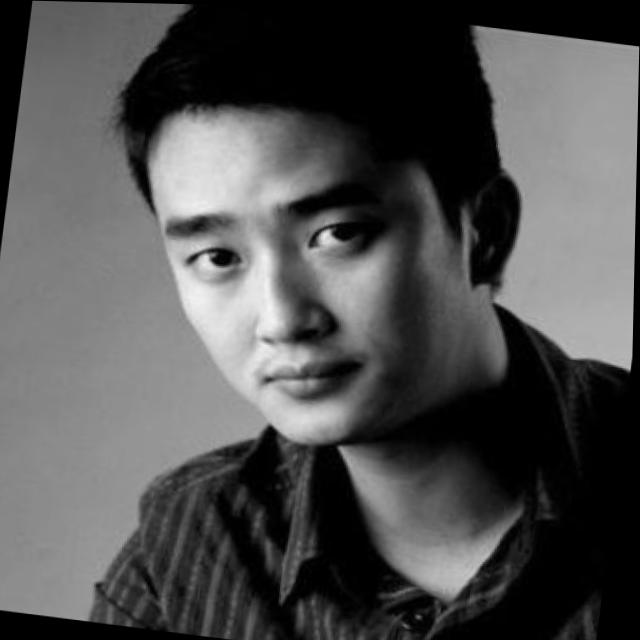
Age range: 21-44